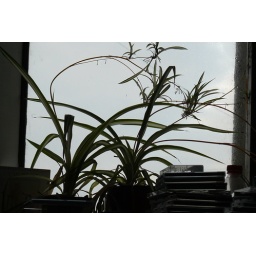
Spider plant in the window